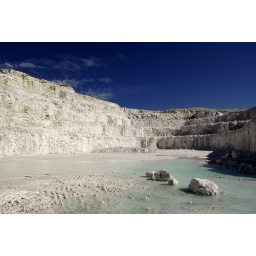
a clear blue sky over the landscape of the quarry